Gat (landform)

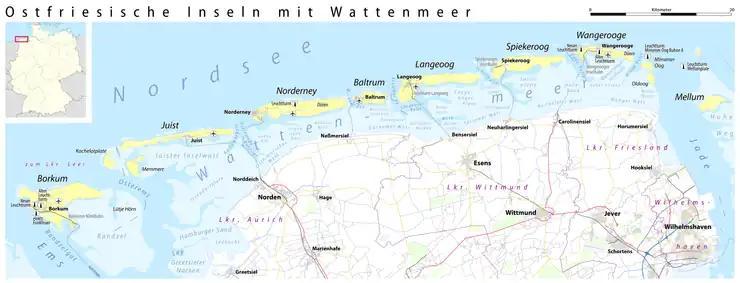
Map of the East Frisian Islands, showing the gats between the islands

A gat ("gat"; , "Seegat" or diminutive "Gatje") is an inshore channel or strait connecting coastal waters with the open sea or dividing two landmasses, such as two islands or an island and a peninsula. Gats are usually relatively narrow but deep and are in many instances constantly eroded by currents flowing back and forth, such as tidal currents. The term is mostly used for features on the North Sea and Baltic Sea coasts.